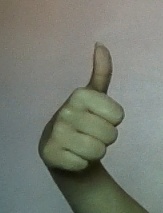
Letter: aleff